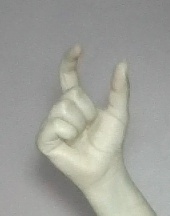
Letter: nun